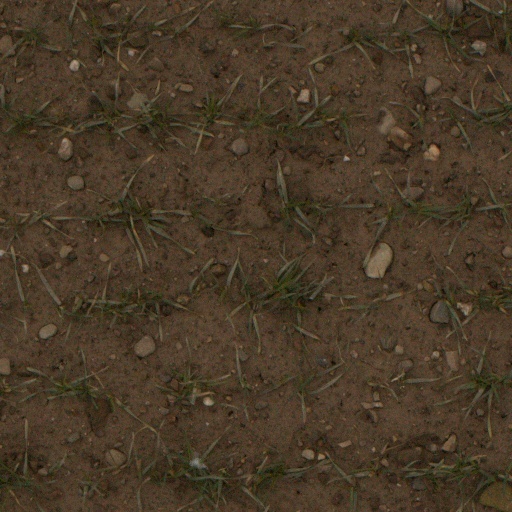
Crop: wheat